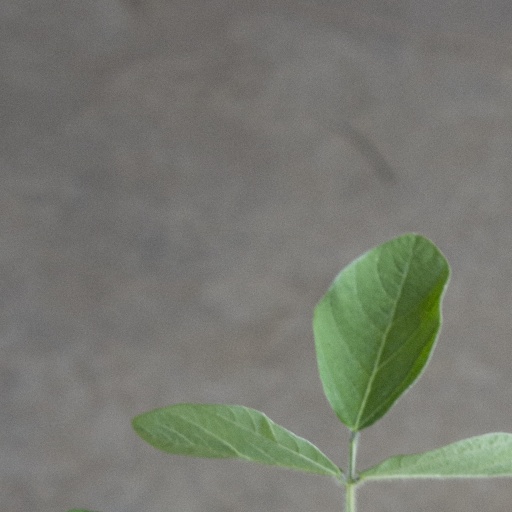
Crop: soybean